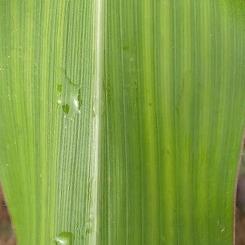
Crop: Maize
Condition: stripe-d